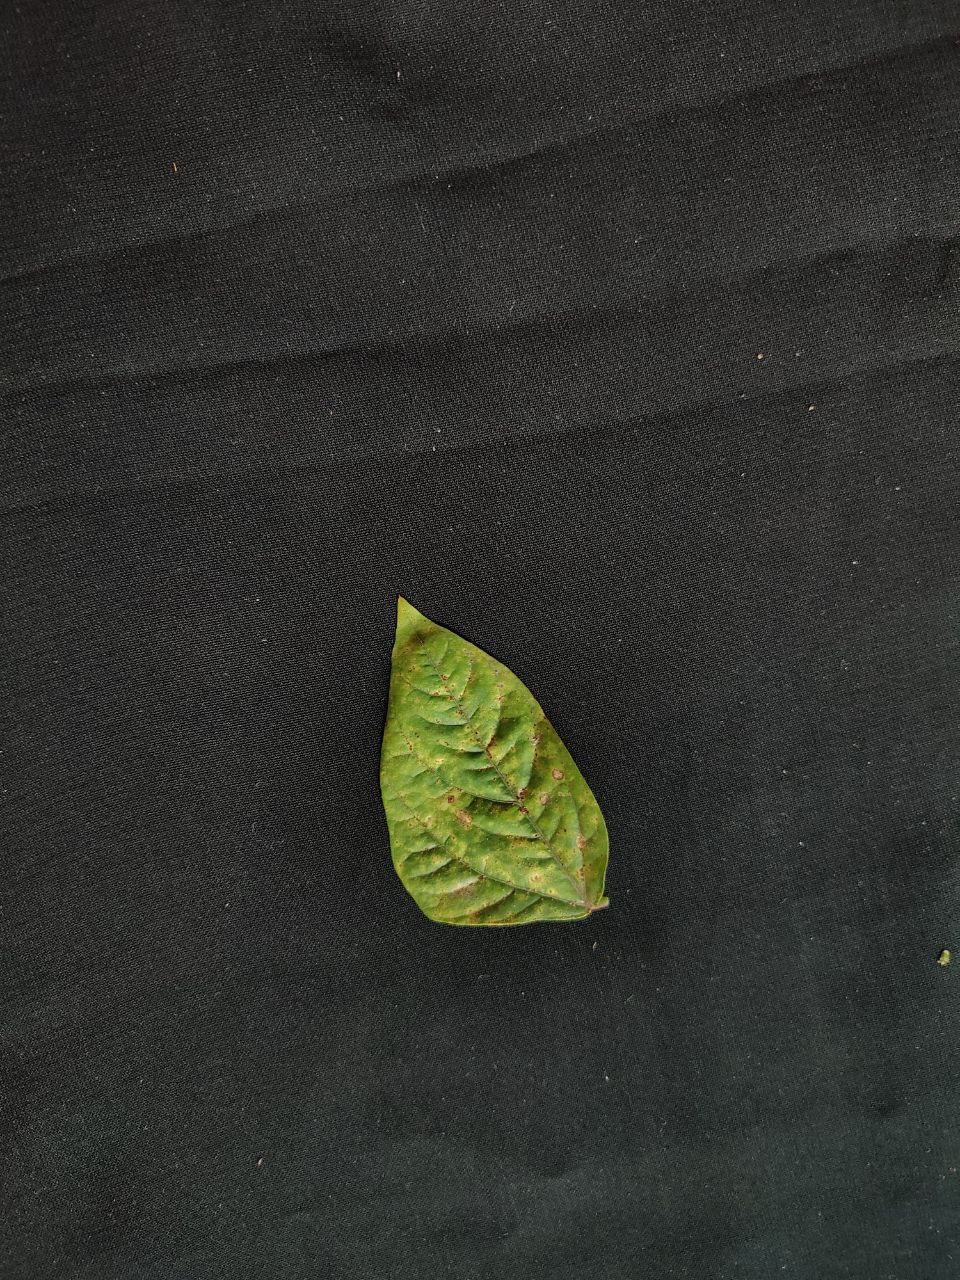
Crop: cowpea
Leaf condition: Septoria leaf spot